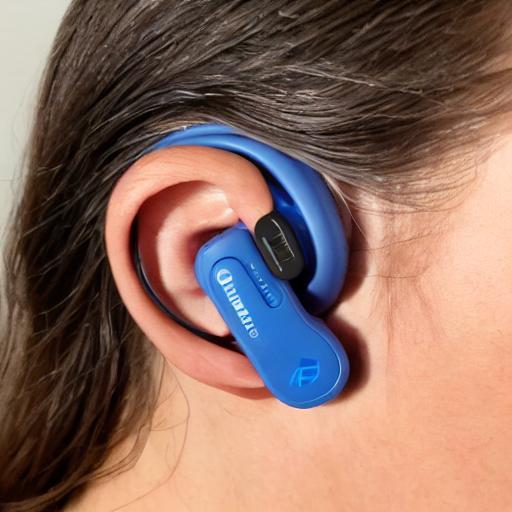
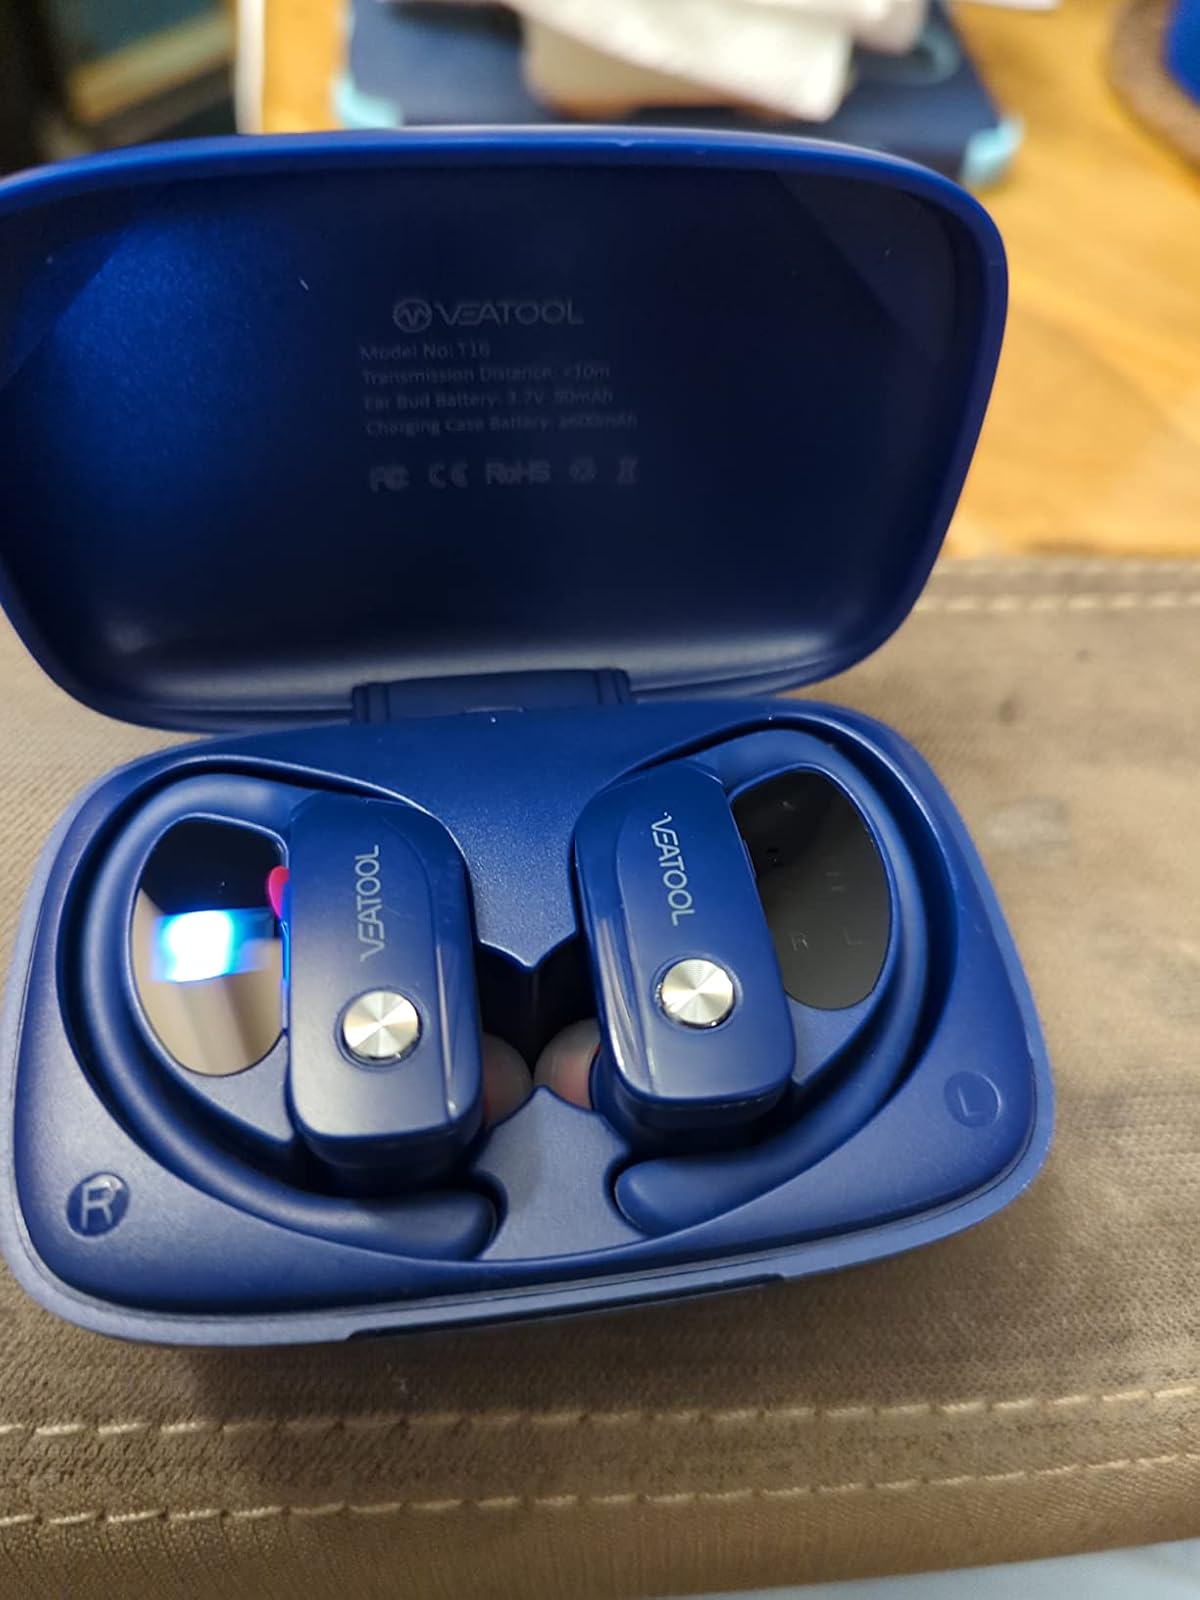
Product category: earbuds
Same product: no